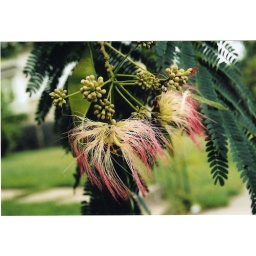
Some crazy tree by my parents' house